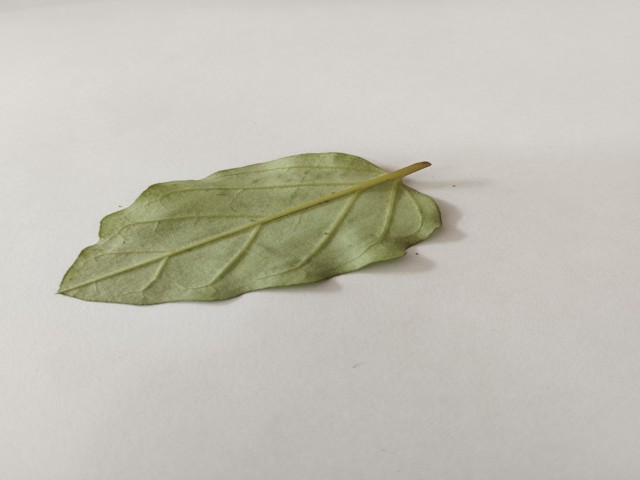
Plant: punarnava